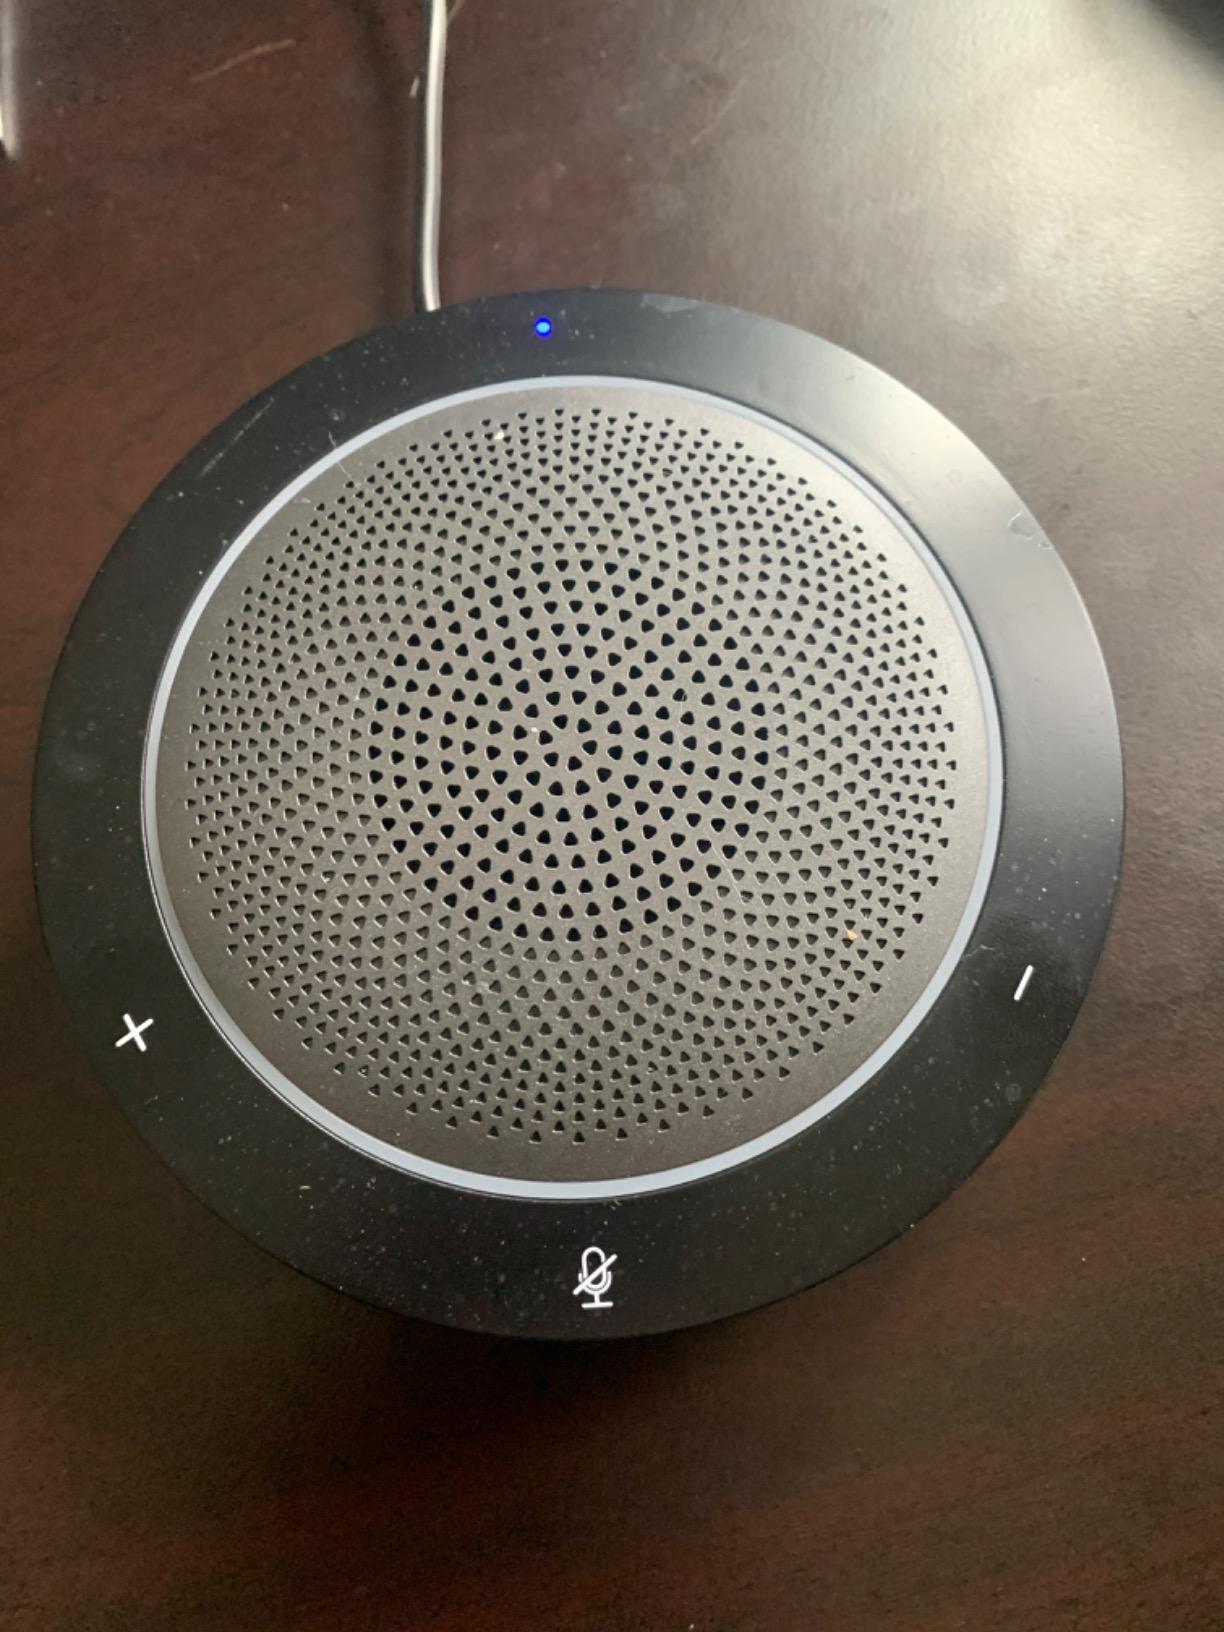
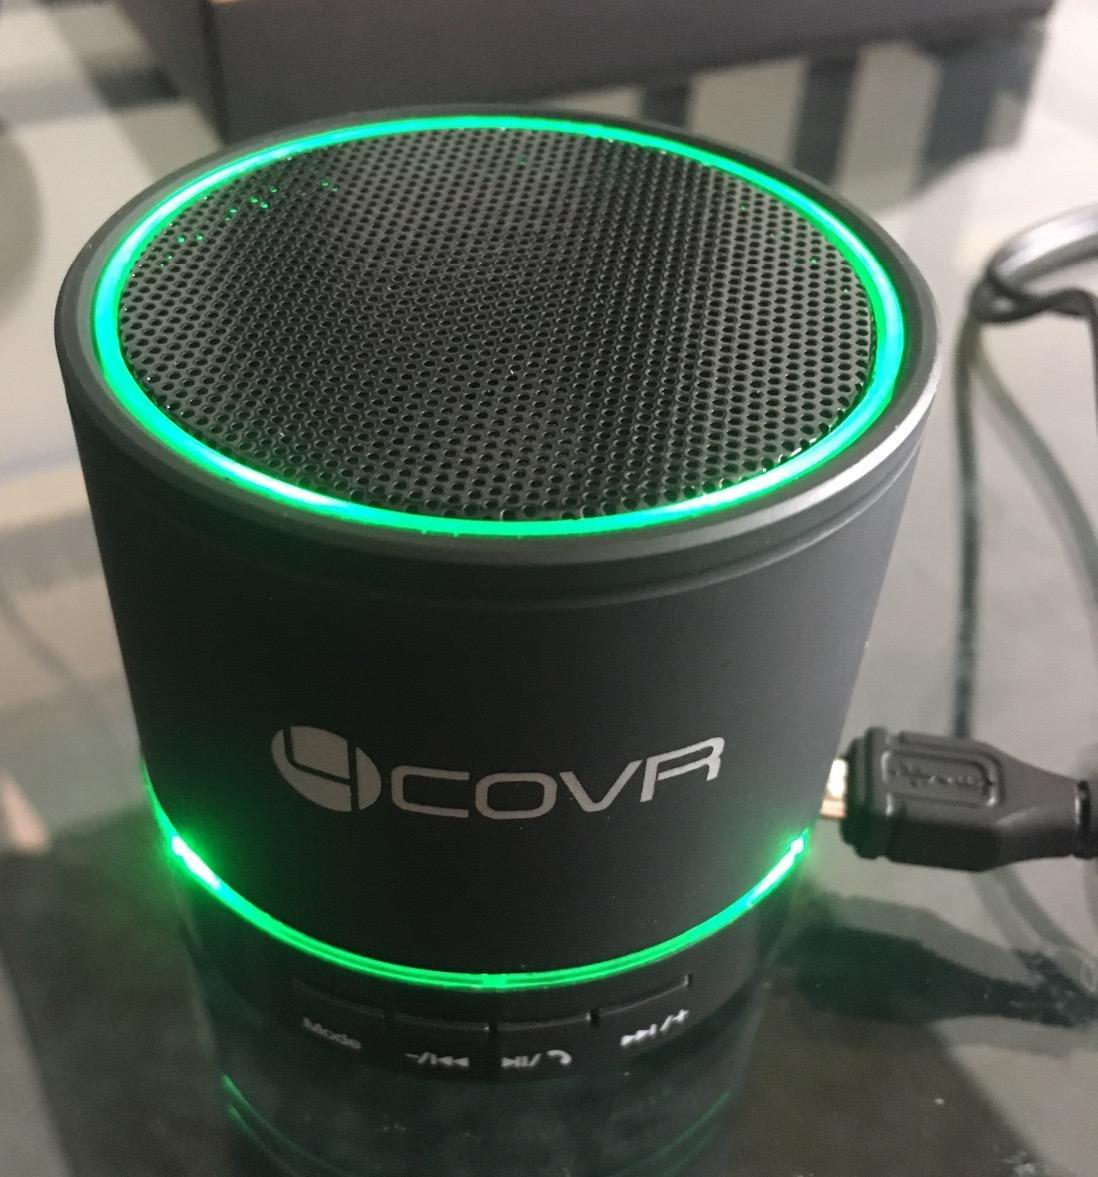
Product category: microphone
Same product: no